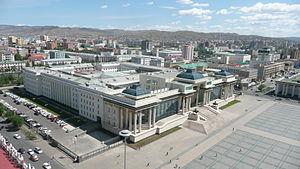
Les élections législatives mongoles de 2020 ont lieu le 24 juin 2020 afin de renouveler les 76 députés du Grand Khoural d'État de la Mongolie.
Le Grand Khoural d’État est le Parlement unicaméral de la République populaire de Mongolie, puis de la République de Mongolie.
La Mongolie est un pays d'Asie, situé entre la Russie au nord et la Chine au sud. Sa capitale est Oulan-Bator, qui est aussi la plus grande ville du pays, la langue officielle est le mongol et la monnaie le tugrik.